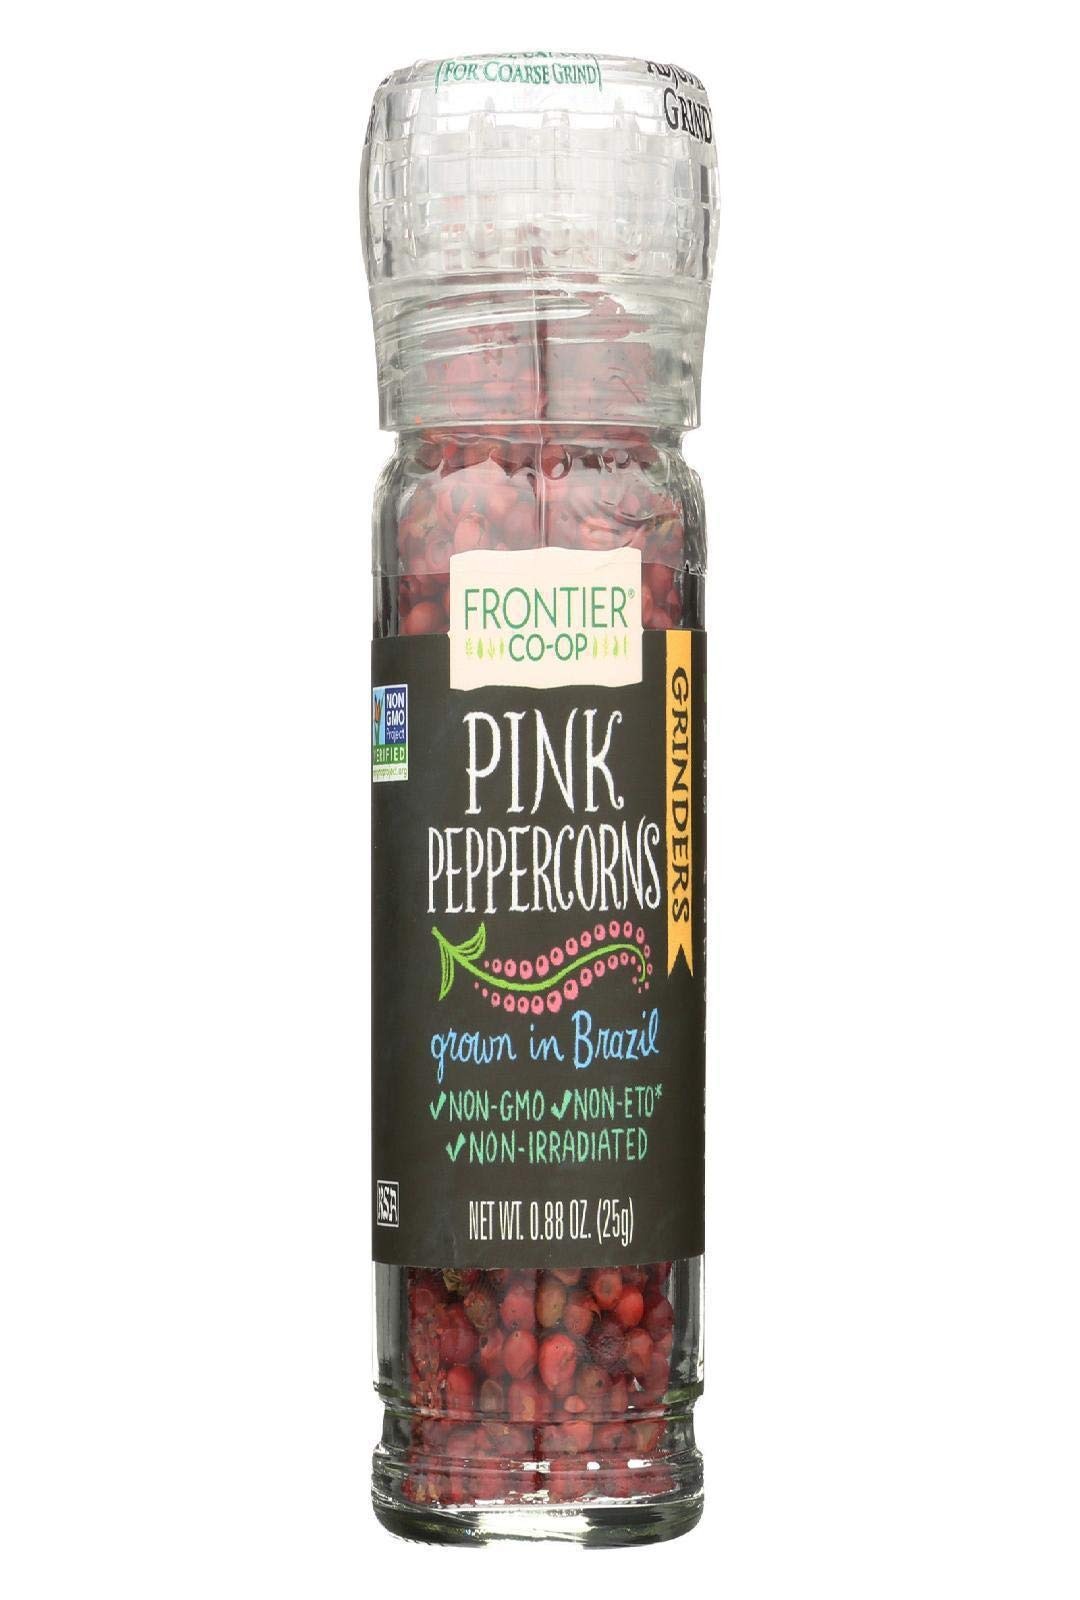
Item Name: FRONTIER Pink Peppercorns, 0.88 OZ
Bullet Point 1: Non GMO Project Verified
Bullet Point 2: Grinders
Bullet Point 3: Grown in Brazil
Bullet Point 4: Non-ETO*
Bullet Point 5: Non-Irradiated
Product Description: Non GMO Project Verified Grinders Grown in Brazil Non-ETO* Non-Irradiated Kosher We're A Member-Owned Co-op Responsible to People and Planet A different species than black peppercorns, the pink peppercorn has a spicy-sweet flavor with a hint of citrus. You can feel good about the superior flavor of Frontier Co-op seasonings. We look to growers who share our commitment to quality, sustainability, and ethical trade. *ETO (ethylene oxide) is a sterilization chemical commonly used in the spice industry, but never by Frontier Co-op.
Value: 0.88
Unit: Ounce

Price: 7.22